Vallicode-Kottayam

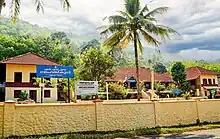
NSS High School Vallicode Kottayam

The total geographical area of the village is 1984 hectares. Vallicode Kottayam has a total population of 11,762 people. There are about 3,258 houses in V Kottayam village. As per 2019 stats, V Kottayam villages comes under Konni assembly & Pathanamthitta parliamentary constituency. Pathanamthitta is the nearest town to V Kottayam which is approximately 9 km (about 5.6 mi) away.